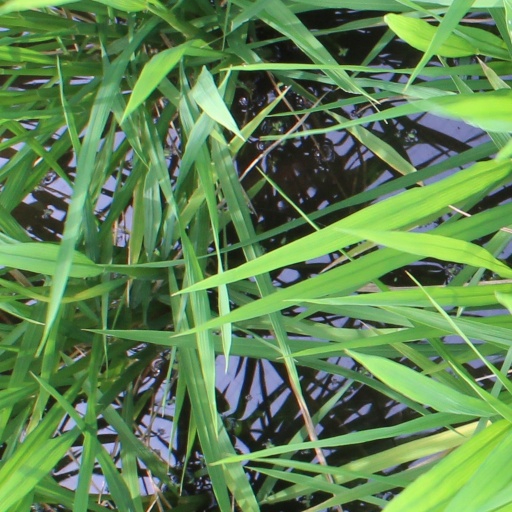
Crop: rice